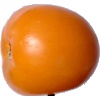
Label: yellow_tomato